Scientific Workgroup for Rocketry and Spaceflight

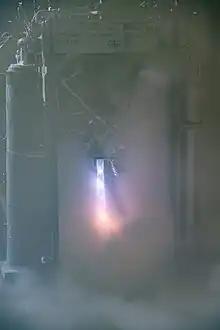

Existing since the foundation of WARR in 1962, the department for rocketry is the oldest project group of WARR. With the launch of the first German hybrid rocket in 1974, WARR achieved its first major success, which was promptly followed by the construction of multiple test engines. In 2009 the development of its next rocket began, called WARR-Ex2, powered by the in-house developed hybrid engine HYPER-1 with solid HTPB fuel and nitrous oxide as oxidizer. The rocket was successfully launched on 20 May 2015 from the missile base CLBI on the Atlantic coast of Brazil and reached a maximal altitude of approximately 5 km.